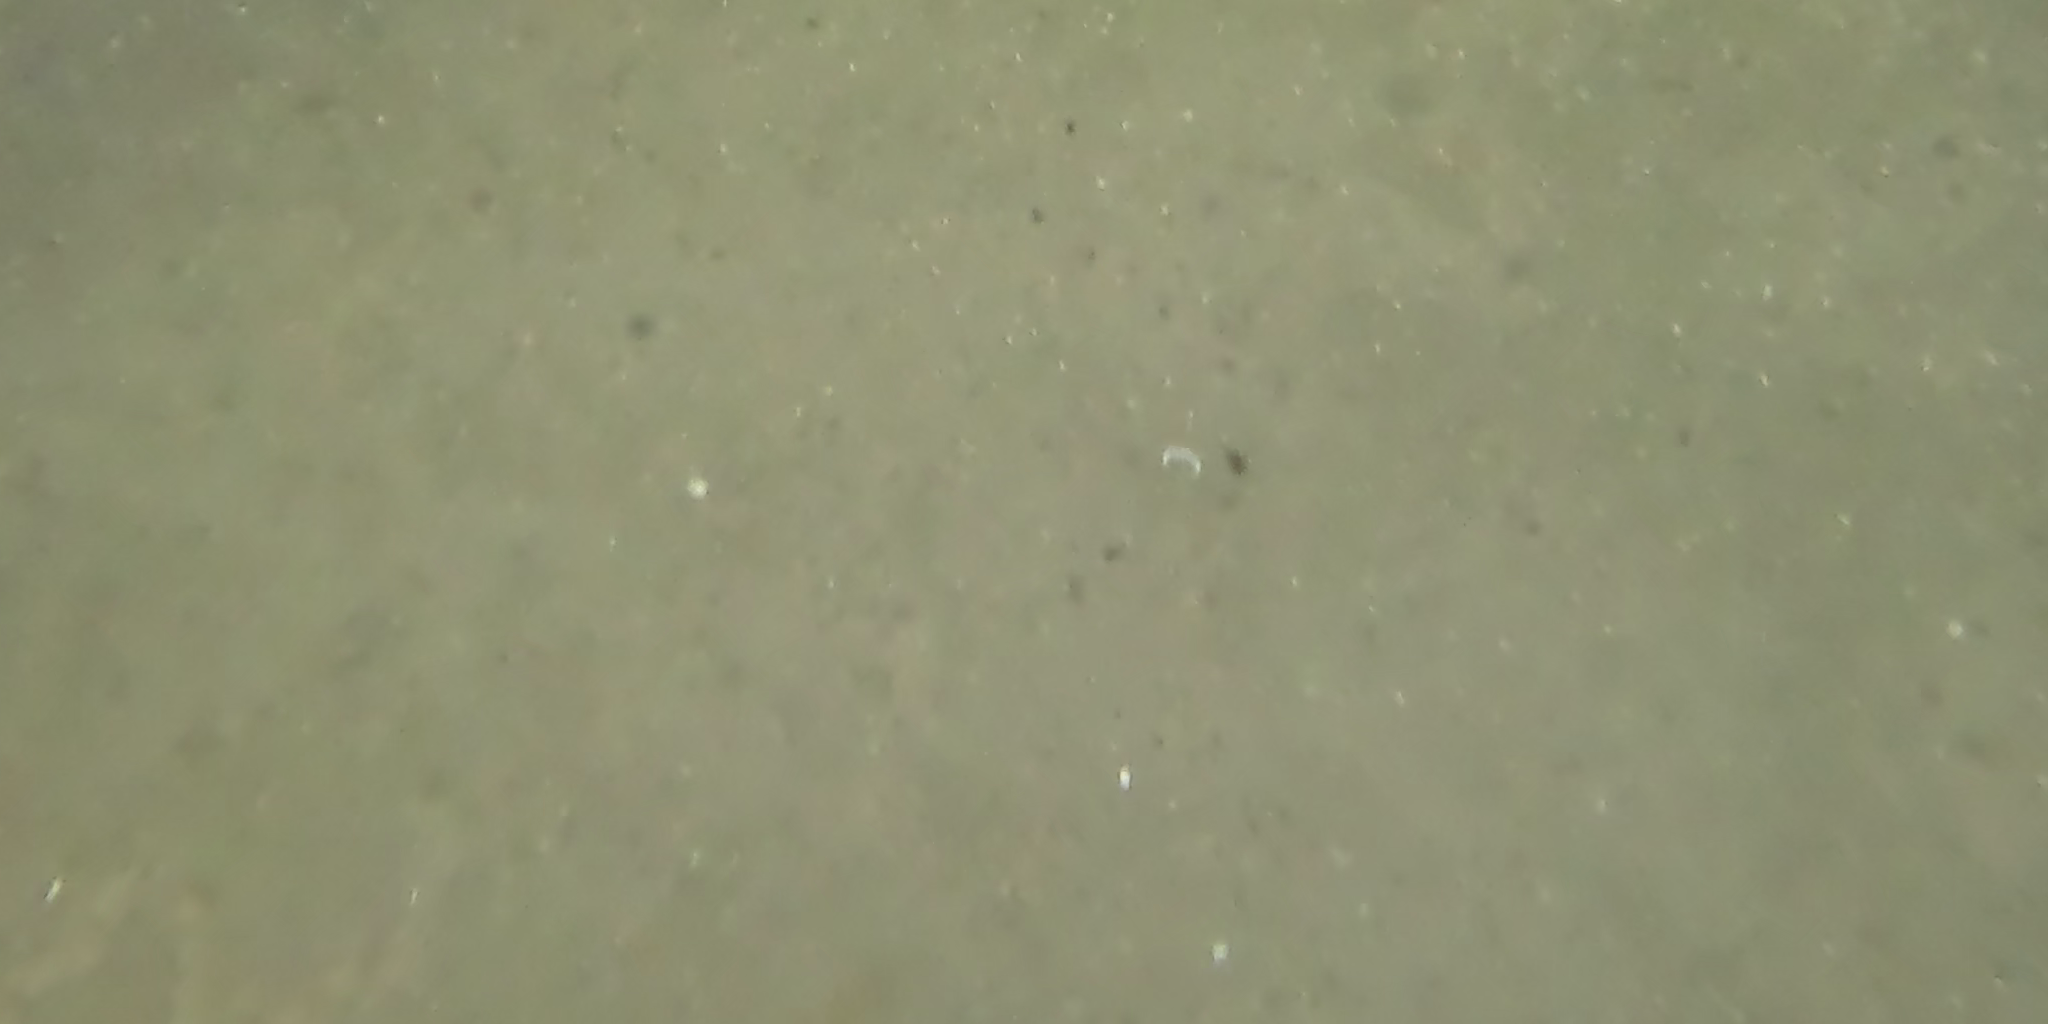
Seabed habitat: sand